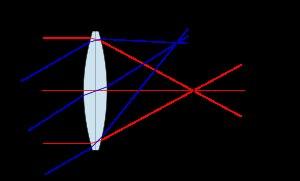
La courbure de champ de Petzval ou CCP, nommée d'après Joseph Petzval, est un type d'aberration optique.